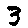
Label: 3